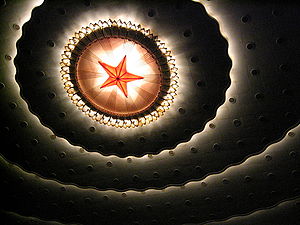
De ti store bygninger
Loftet i Folkets Store Hal i Beijing.
De ti store bygninger er ti bygninger, som blev bygget i Beijing i 1959 i anledning af tiårsjubilæet for proklamationen af Folkerepublikken Kina. De var del af et arkitektur- og byplanlægningsinitiativ knyttet til den nationale ideologiske og økonomiske kampagne, som gik under navnet Det store spring fremad. De fleste at bygningerne blev stort set færdige i løbet af ti måneder, tidsnok for selve jubilæumsdagen den 1. oktober 1959.